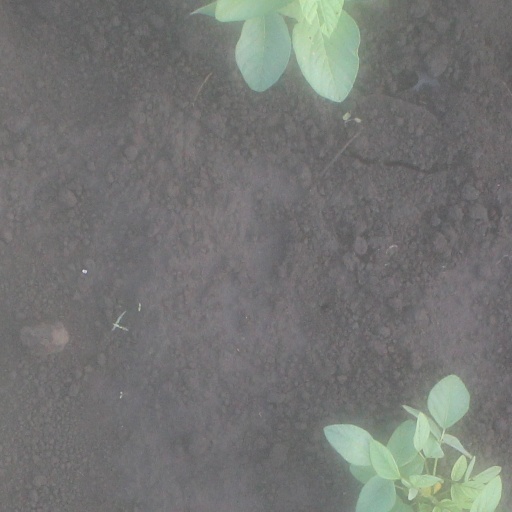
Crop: soybean